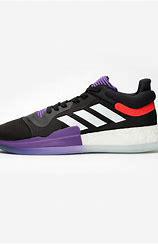
Brand: Adidas
Model: Marquee Boost